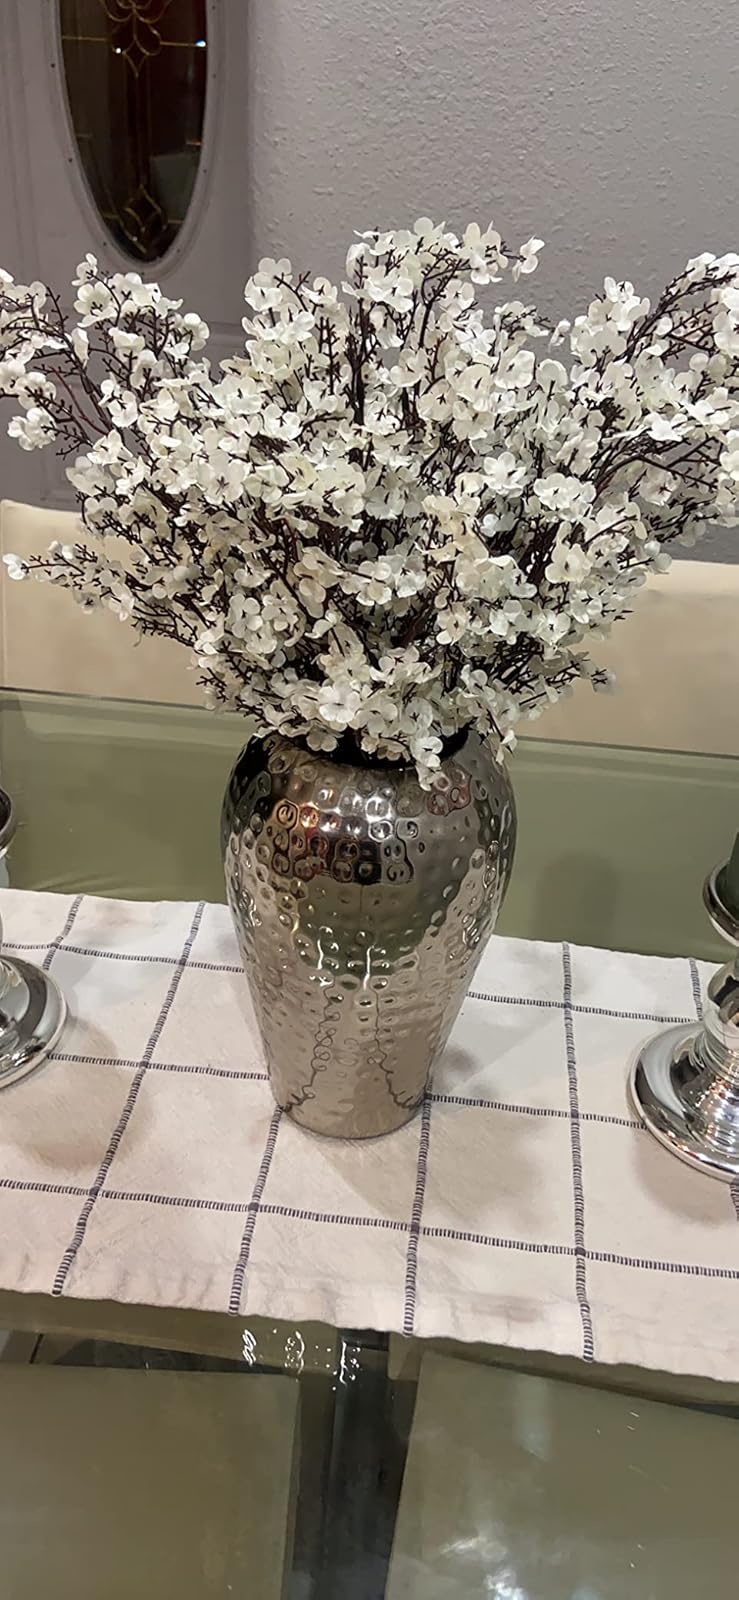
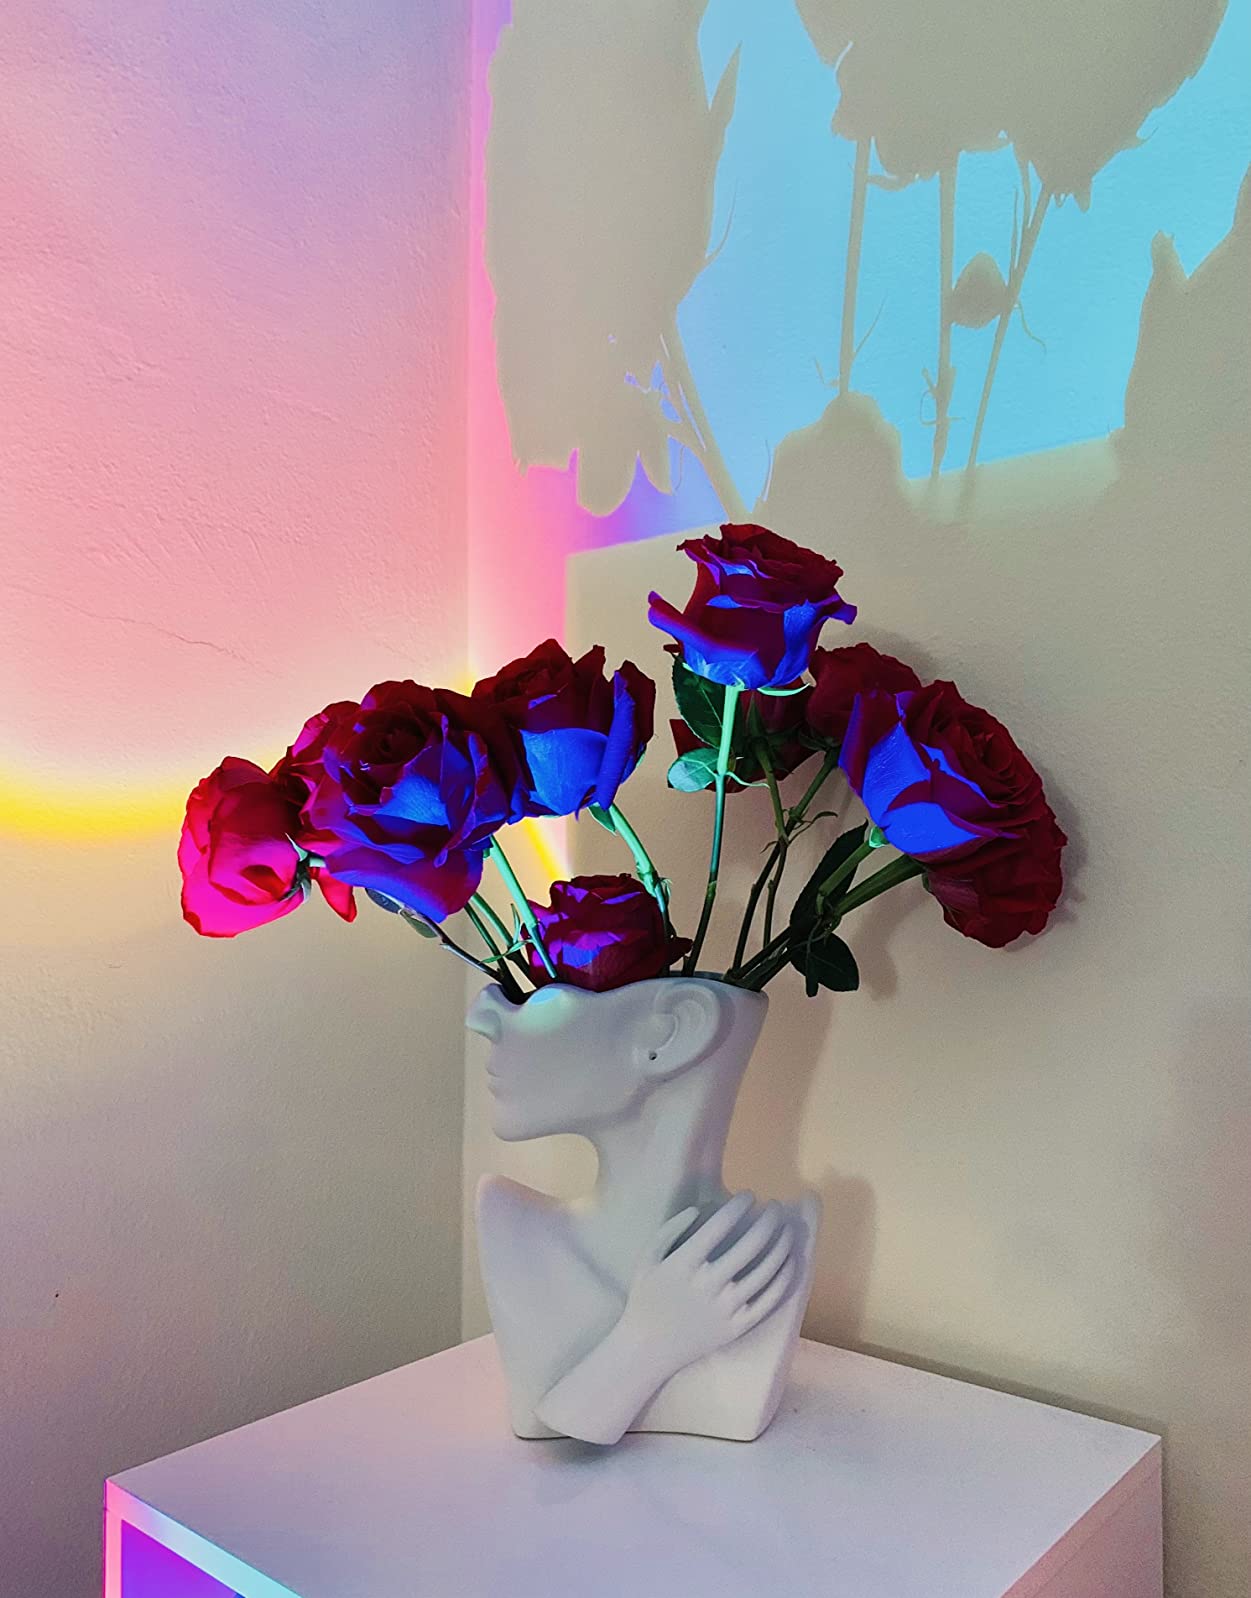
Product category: vase
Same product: no